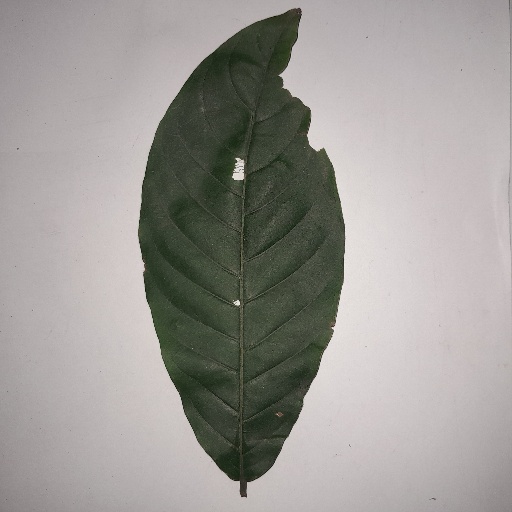
Species: HariTaki
Leaf condition: Shot Hole